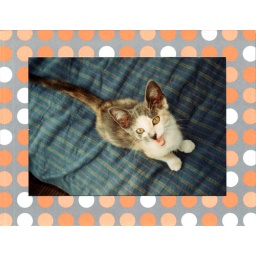
the cute frame was from a paper company. this was in my cube at my first advertising job.